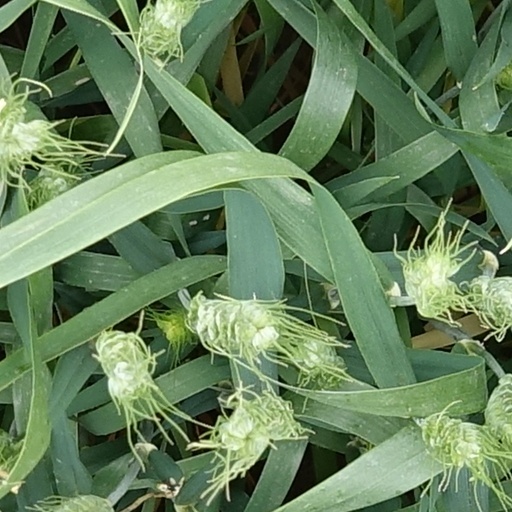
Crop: wheat